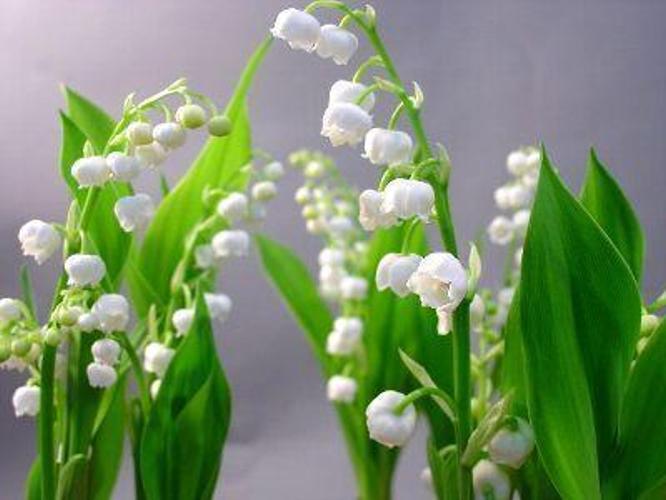
Flower: Lilyvalley